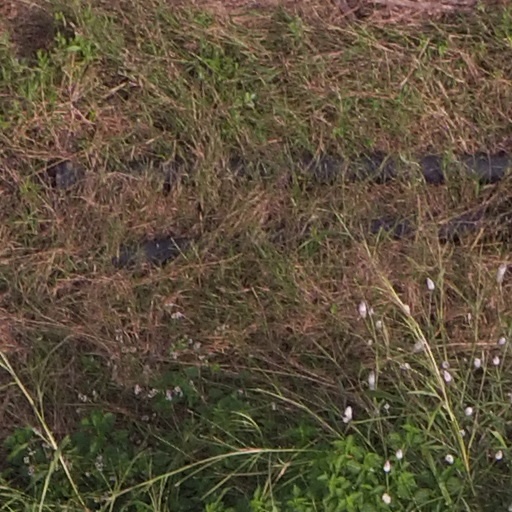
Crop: maize; corn